Shuttle–Mir program

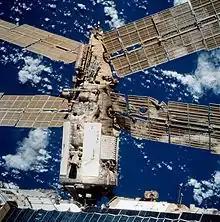
Picture of the damage caused by the collision with Progress M-34, taken by "Atlantis" during STS-86

During his Increment, Linenger became the first American to conduct a spacewalk from a foreign space station and the first to test the Russian-built Orlan-M spacesuit alongside Russian cosmonaut Vasili Tsibliyev. All three crewmembers of expedition EO-23 performed a "fly-around" in the Soyuz spacecraft, first undocking from one docking port of the station, then manually flying to and redocking the capsule at a different location. This made Linenger the first American to undock from a space station aboard two different spacecraft (Space Shuttle and Soyuz).